Weser

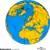

The Weser is the second longest river in Germany. Weser flows from the Thuringian Forest to the North Sea, where it flows into the sea near Bremerhaven.